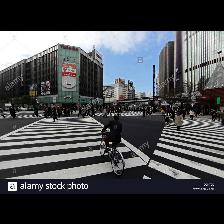
Label: Human